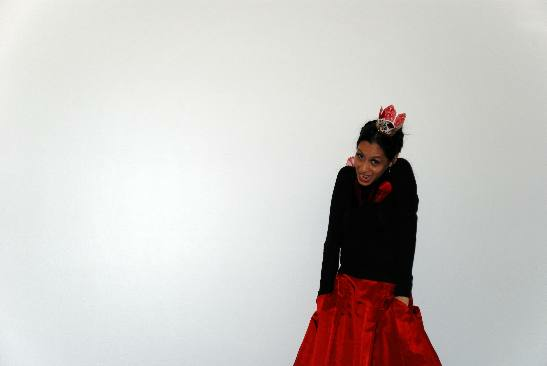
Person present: Yes